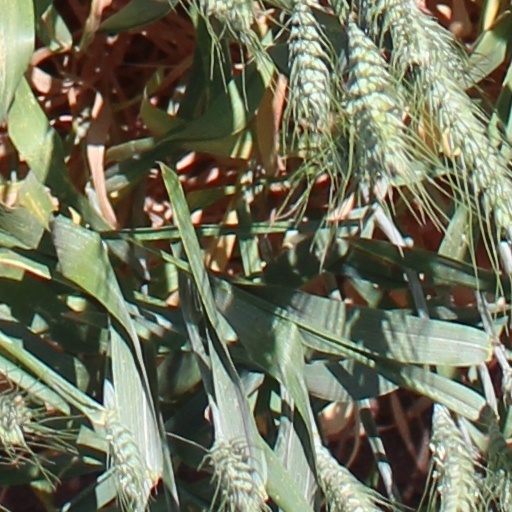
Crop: wheat